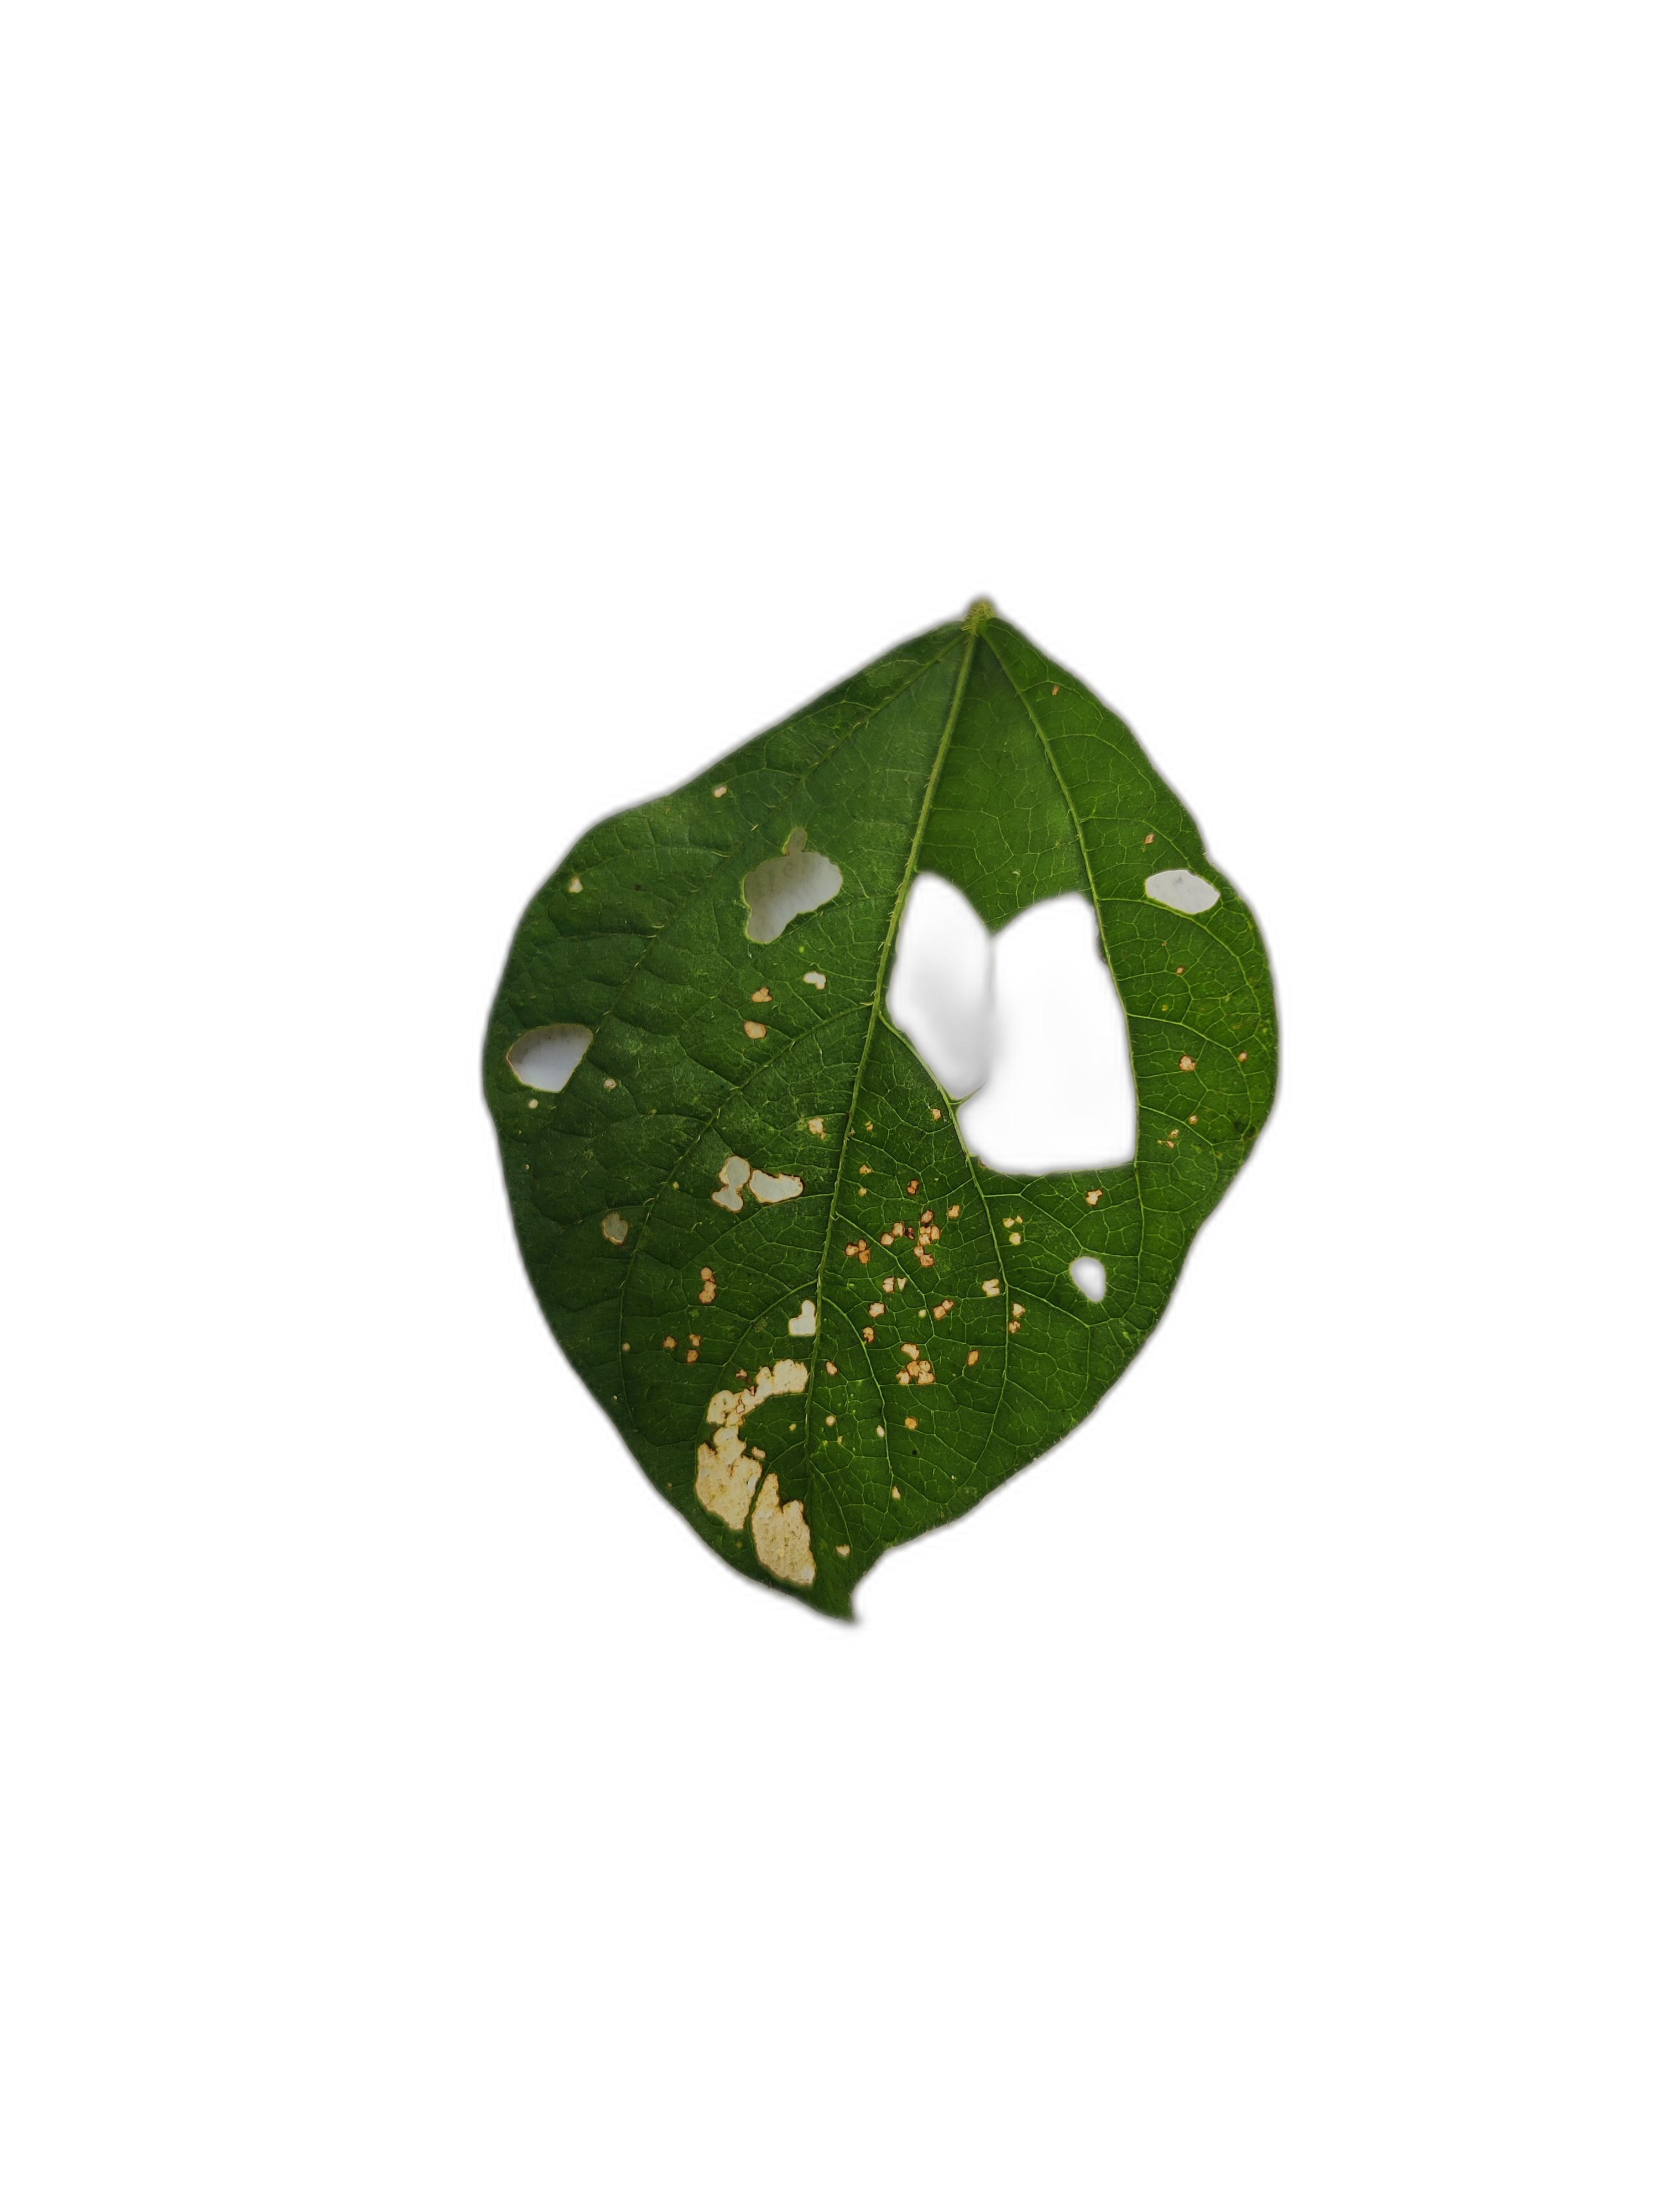
Label: Cercospora leaf spot